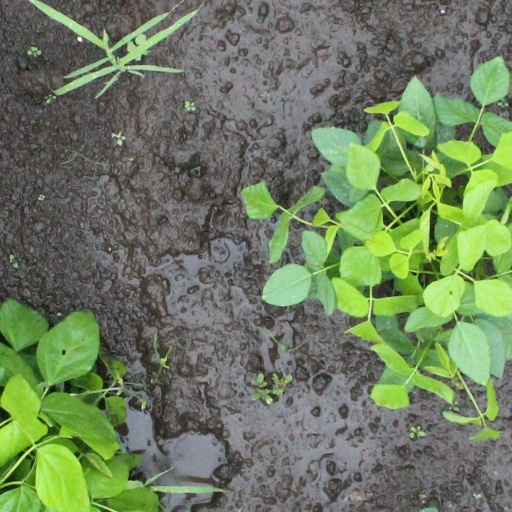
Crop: soybean